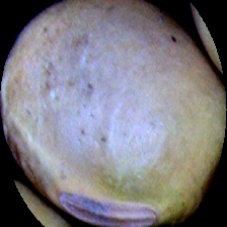
Label: Immature